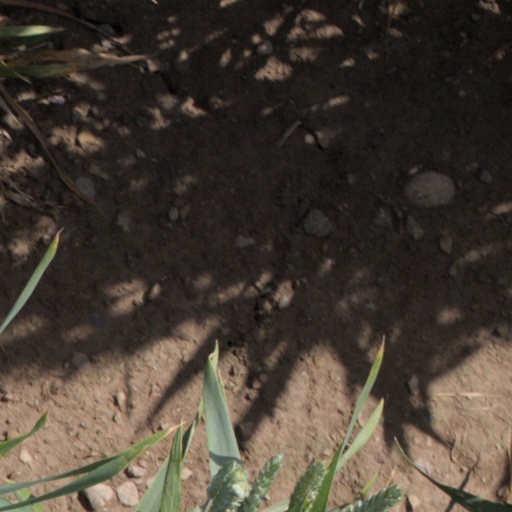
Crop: wheat